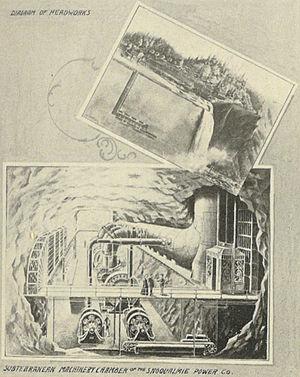
Les chutes de Snoqualmie sont des chutes d'eau sur la rivière Snoqualmie, entre les villes de Snoqualmie et de Fall City dans l'État de Washington aux États-Unis. Elles sont l'une de attractions les plus populaires de l'État de Washington, bien qu'elles doivent leur réputation internationale à leurs nombreuses apparitions dans la série télévisée Twin Peaks de 1990 et dans le film de 1992.
Ce qui suit est la liste des Historic Civil Engineering Landmarks, c'est-à-dire la liste des monuments historiques de génie civil, établie aux États-Unis par l' American Society of Civil Engineers depuis qu'elle a commencé le programme en 1964. Cette désignation est accordée à des projets, des structures et des sites situés aux États-Unis et dans le reste du monde. À compter de 2013, il y a plus de 260 éléments dans cette liste.